Odalmelech

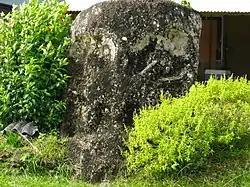

Odalmelech is a prehistoric large carved stone face of a god-king, and surrounding garden with additional carved stones, in Melekeok, on Babelthuap island of the nation of Palau. It was listed on the United States National Register of Historic Places in 1976; the listing includes the Odalmelech stone itself and several others.